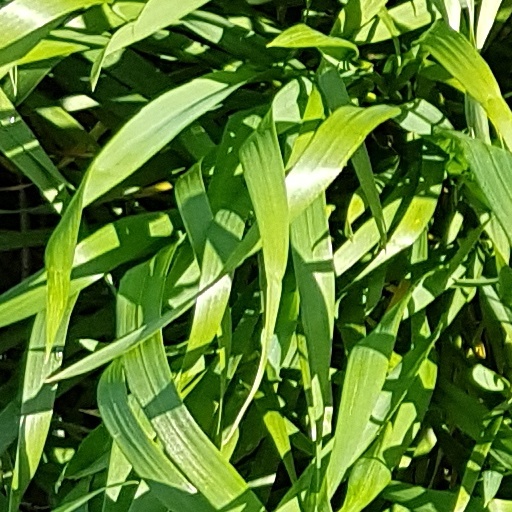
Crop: wheat